Psychology

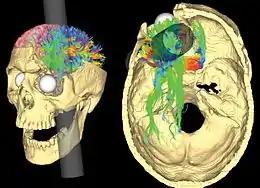
False-color representations of cerebral fiber pathways affected, per Van Horn et al.

Psychologists generally consider biology the substrate of thought and feeling, and therefore an important area of study. Behaviorial neuroscience, also known as biological psychology, involves the application of biological principles to the study of physiological and genetic mechanisms underlying behavior in humans and other animals. The allied field of comparative psychology is the scientific study of the behavior and mental processes of non-human animals. A leading question in behavioral neuroscience has been whether and how mental functions are localized in the brain. From Phineas Gage to H.M. and Clive Wearing, individual people with mental deficits traceable to physical brain damage have inspired new discoveries in this area. Modern behavioral neuroscience could be said to originate in the 1870s, when in France Paul Broca traced production of speech to the left frontal gyrus, thereby also demonstrating hemispheric lateralization of brain function. Soon after, Carl Wernicke identified a related area necessary for the understanding of speech.